Badger culling in the United Kingdom

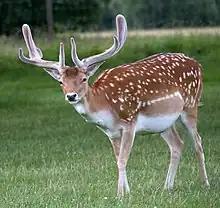
Fallow deer ("Dama dama") are also carriers of bTB.

Humans can be infected with the "Mycobacterium bovis" bacterium, which causes the disease "bovine TB" (bTB). Between 1994 and 2011, 570 human cases of bovine TB were reported in humans. Most of these cases are thought to be in older people who could have been infected before milk pasteurisation became common in the UK.